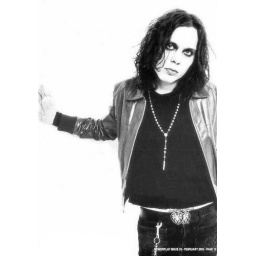
I want to steal his clothes =D. They are exactly like mine but, in girl form haha.